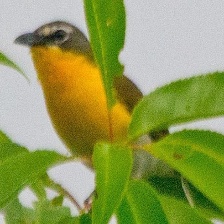
Species: YELLOW BREASTED CHAT
Scientific name: ICTERIA VIRENS